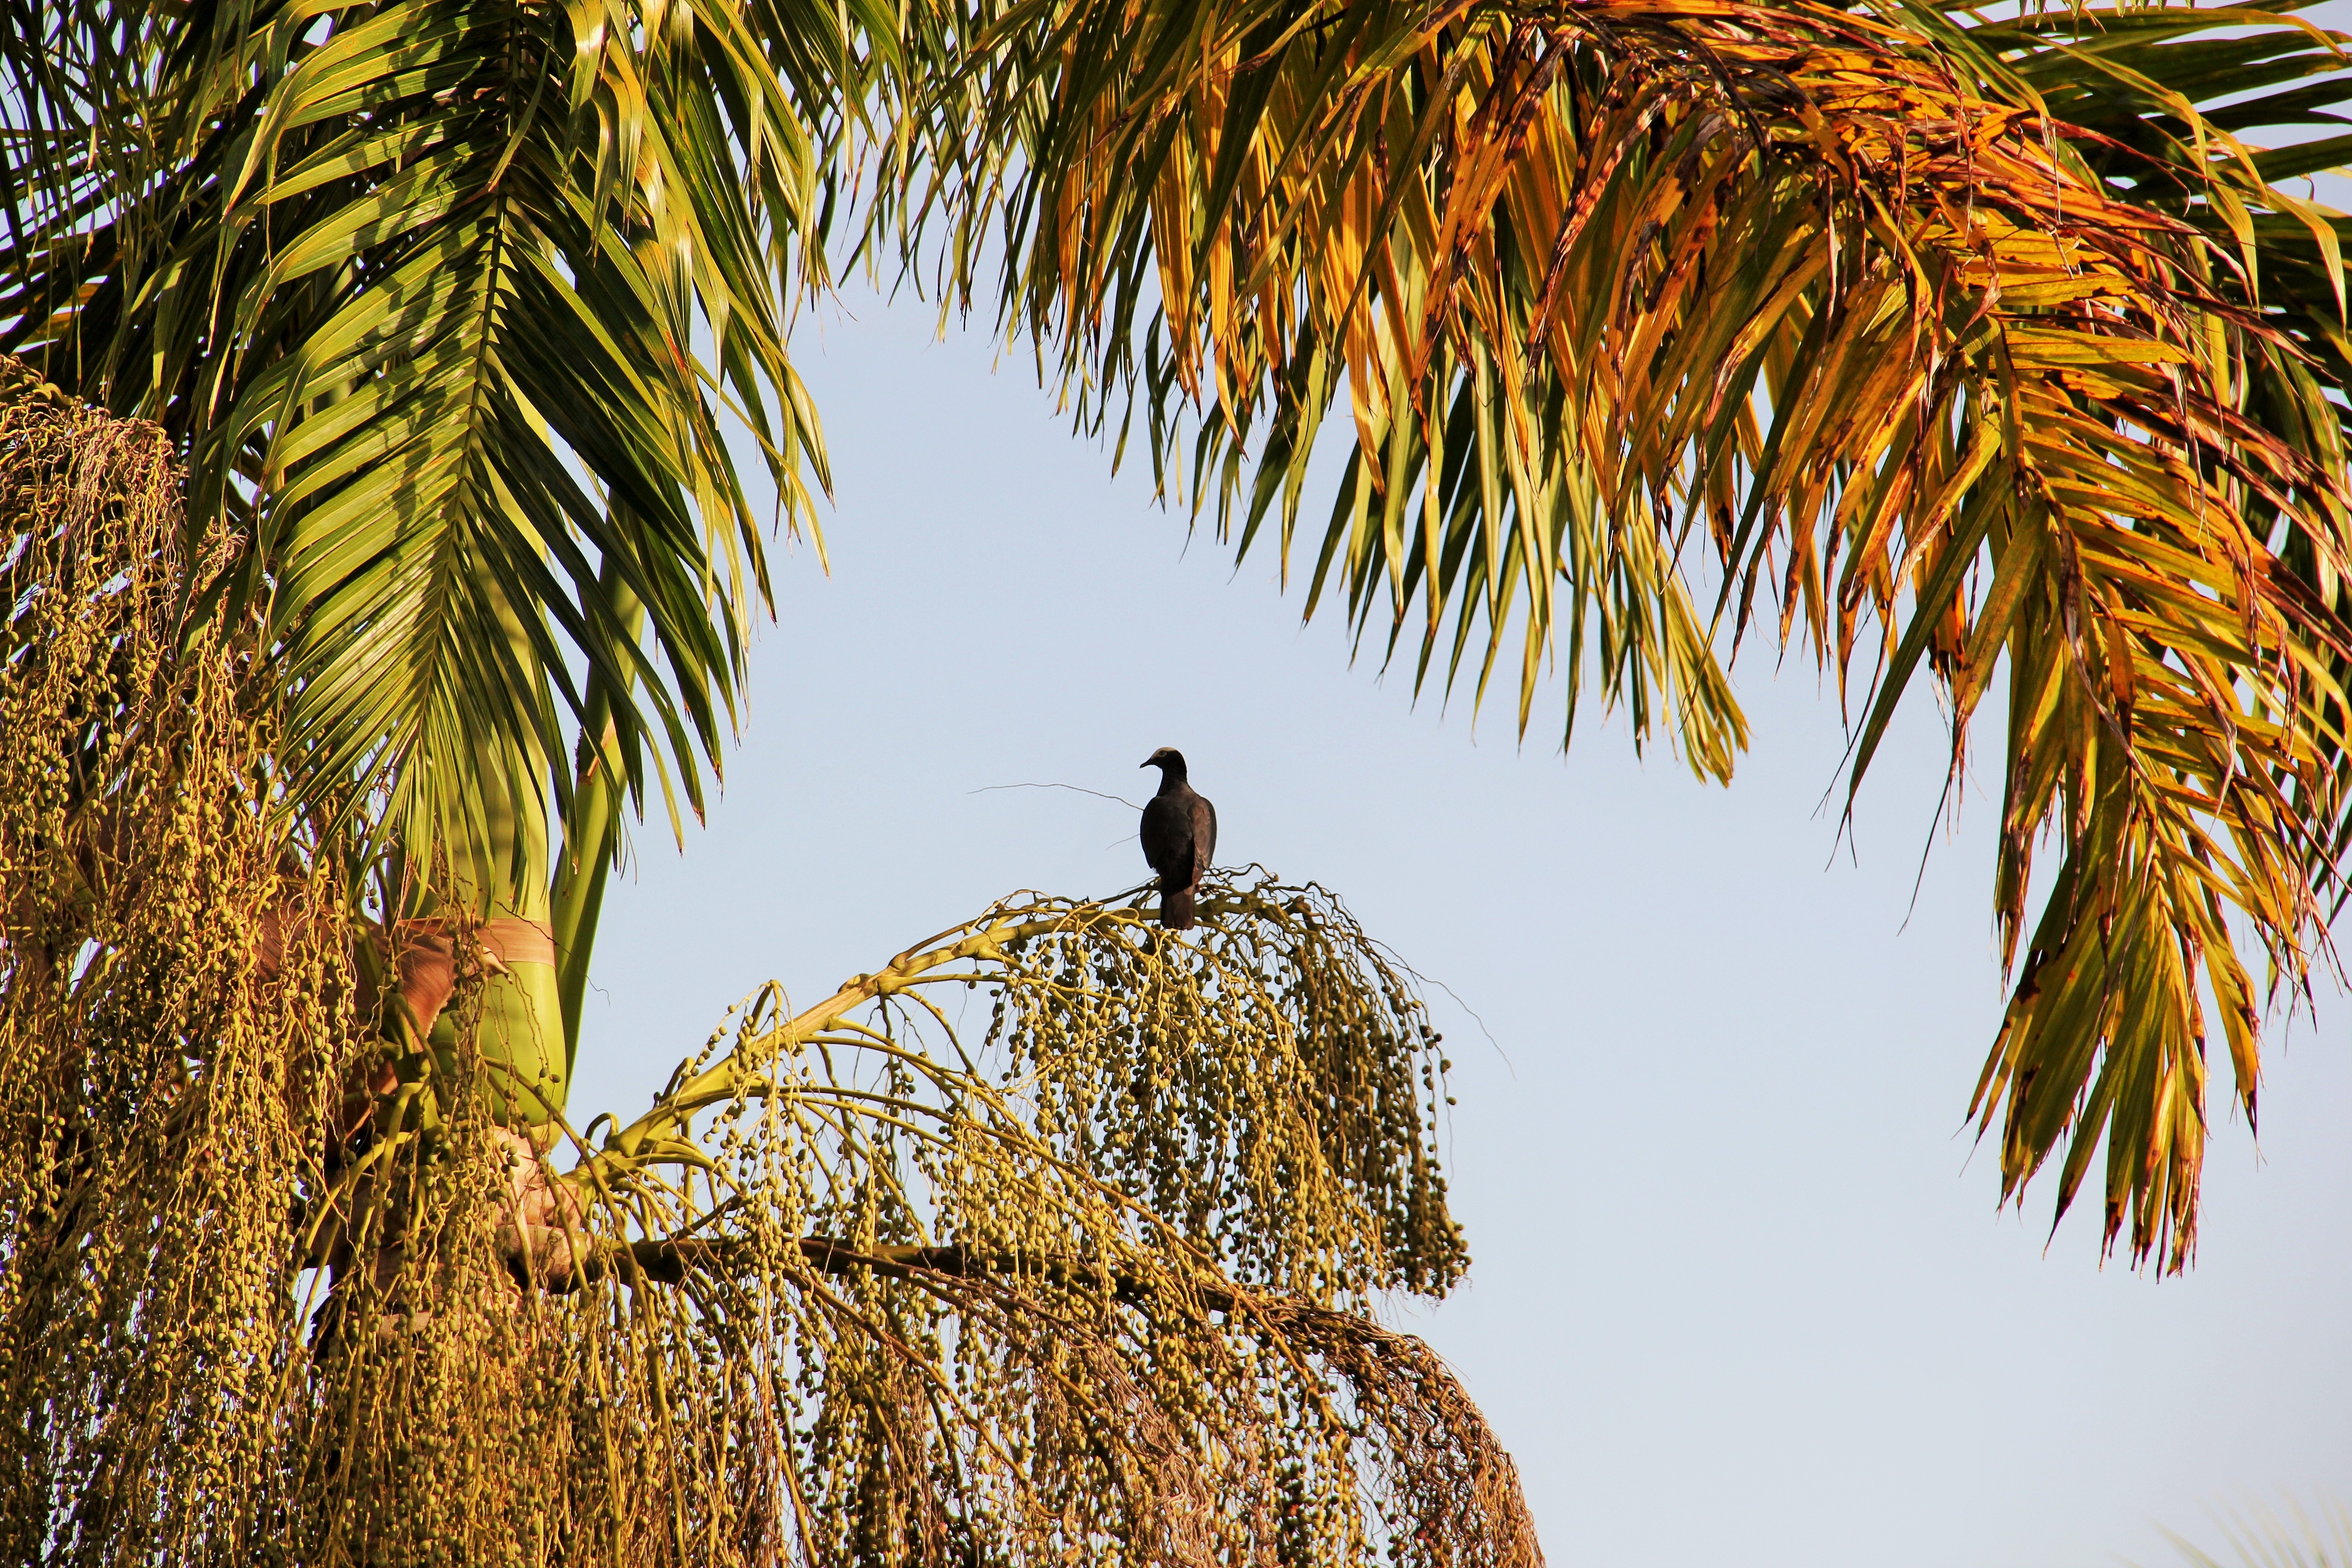
landscape, tree, nature, branch, bird, plant, leaf, flower, atmosphere, palm, autumn, botany, flora, season, frond, motif, jamaica, caribbean, exotic, mood, gorgeous, date palm, grass family, woody plant, land plant, arecales, palm family